Kirstead

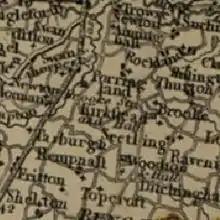
19th Century map of Kirstead within the surrounding area.

In 1801, Kirstead had a total population of 168 people. This rose and fell until 1951 where it recorded its lowest population of 149 people but since then, the population has increased to 279, as seen in the 2011 census. According to the 2011 Census, the majority of the population are White British with 66.3% being Christian. There are no other recorded religions, with the rest of the population having no religion (26.5%) or not stating (6%).